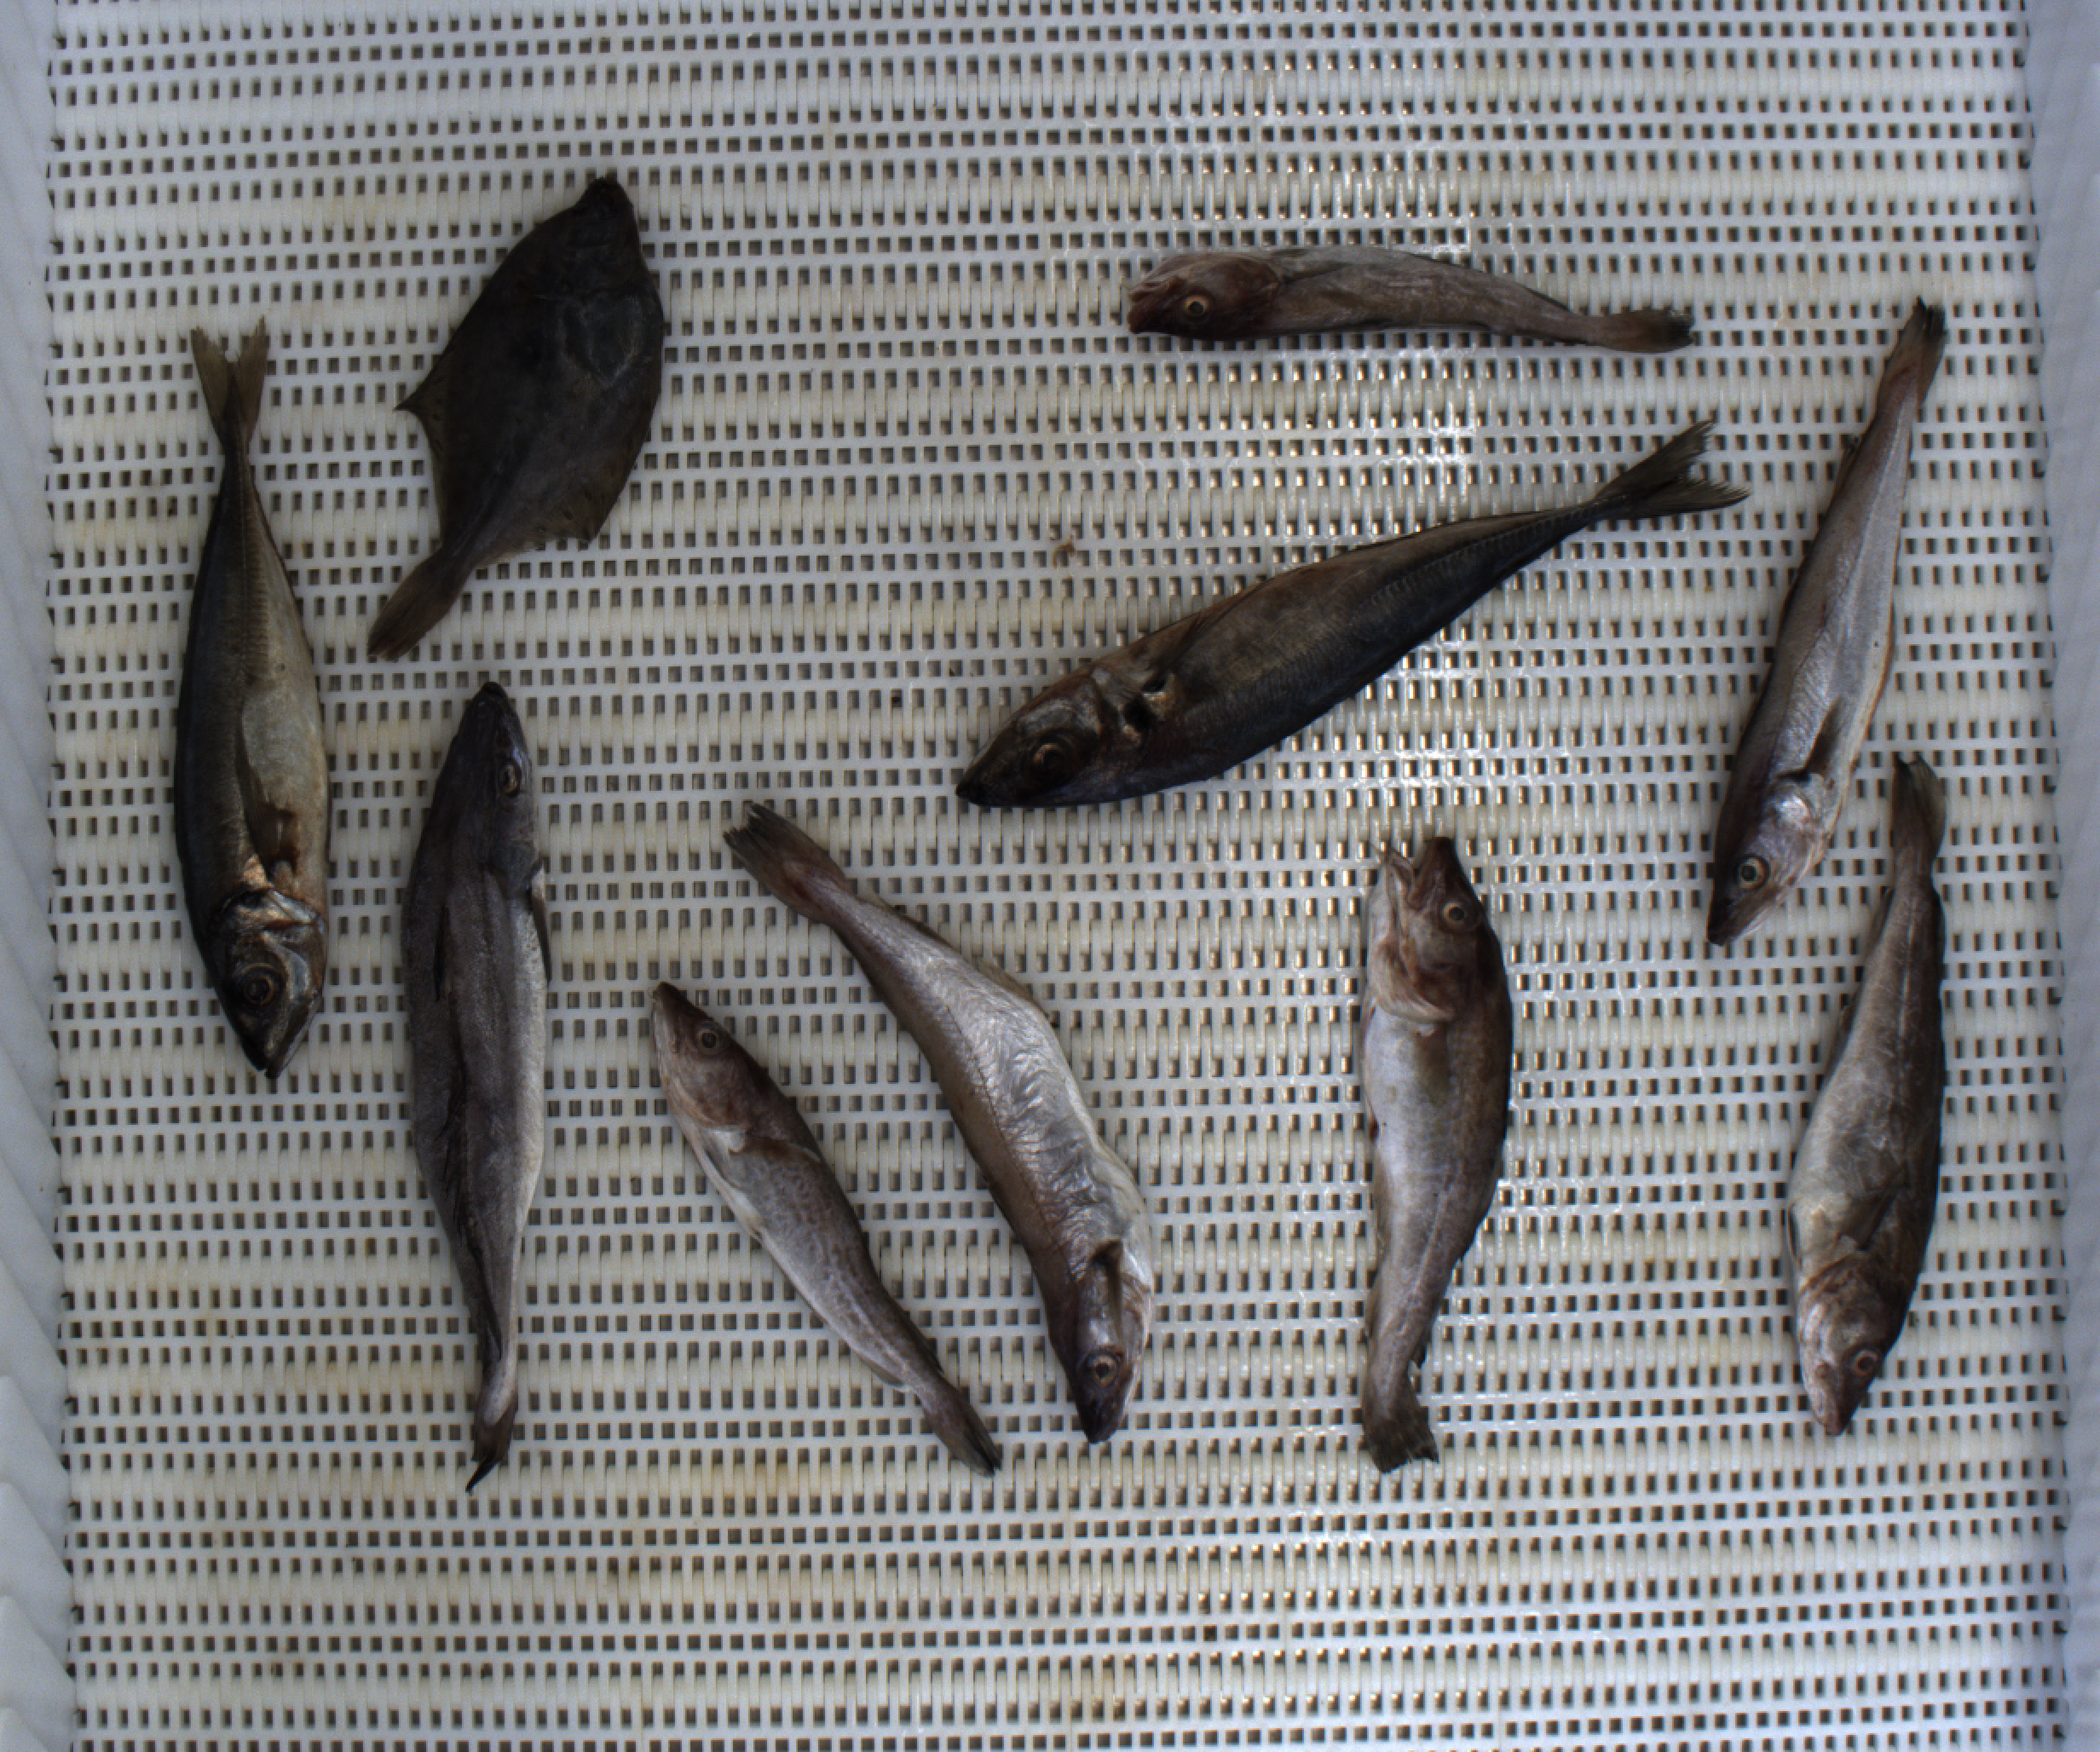
Total fish: 10
Cod: 4
Haddock: 0
Whiting: 2
Hake: 1
Horse mackerel: 2
Saithe: 0
Other: 1